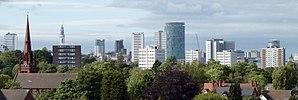
Liste des agglomérations d'Europe les plus peuplées selon l'ONU en 2018. La partie asiatique de la Russie, les trois républiques caucasiennes et la Turquie n'ont pas été prises en compte dans ce classement. Certaines sources officielles utilisées modifient les données publiées par l'ONU, lorsqu'elles sont postérieures à ces dernières.